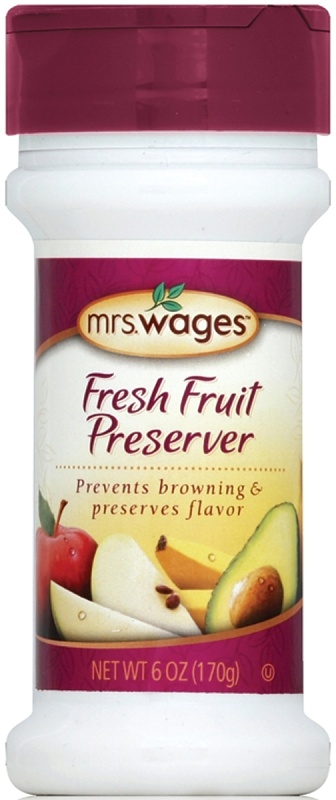
Mrs. Wages W589-H5425 Fresh Fruit Preserver, 6 oz Bottle, Pack of 12
Preserves color and flavor in fruits and prevents browning. Makes light, medium or heavy syrup for freezing and canning fresh fruits. Unit: EA UPC: 072058205867 Model Number: W589-H5425
Brand: Mrs. Wages
Category: Food, Beverages & Tobacco > Food Items > Cooking & Baking Ingredients > Sugar & Sweeteners > Syrups & Nectars